Bolita

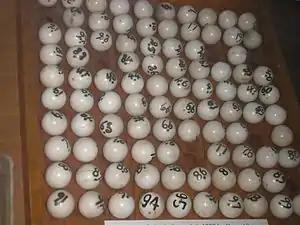
A set of bolita balls on display at the Ybor City State Park Museum, Ybor City

Bolita (Spanish for "Little Ball") is a type of lottery which was popular in the latter 19th and early 20th centuries in Cuba and among Florida's working class Hispanic, Italian, and black population. In the basic bolita game, 100 small numbered balls are placed into a bag and mixed thoroughly, and bets are taken on which number will be drawn. Many variations on this theme were created. Bets were typically very small and sometimes sold well in advance, and the game could be rigged, by having extra balls of a given number or not including others at all. Other means of cheating included having certain balls filled with lead so they would sink to the bottom of the bag, or putting certain balls in ice beforehand so they would be cold and therefore easy for the selector to find by touch. Over time, Hispanics developed a name for each number in a system called La Charada or Las Charadas, creating a superstitious method for interpreting game outcomes or placing bets, many times in accordance with one's dreams the previous night.